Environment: real
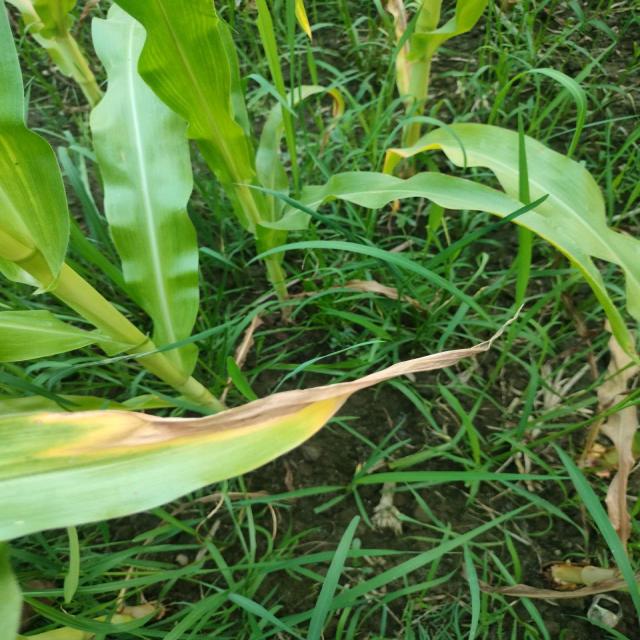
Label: nitrogen_deficiency